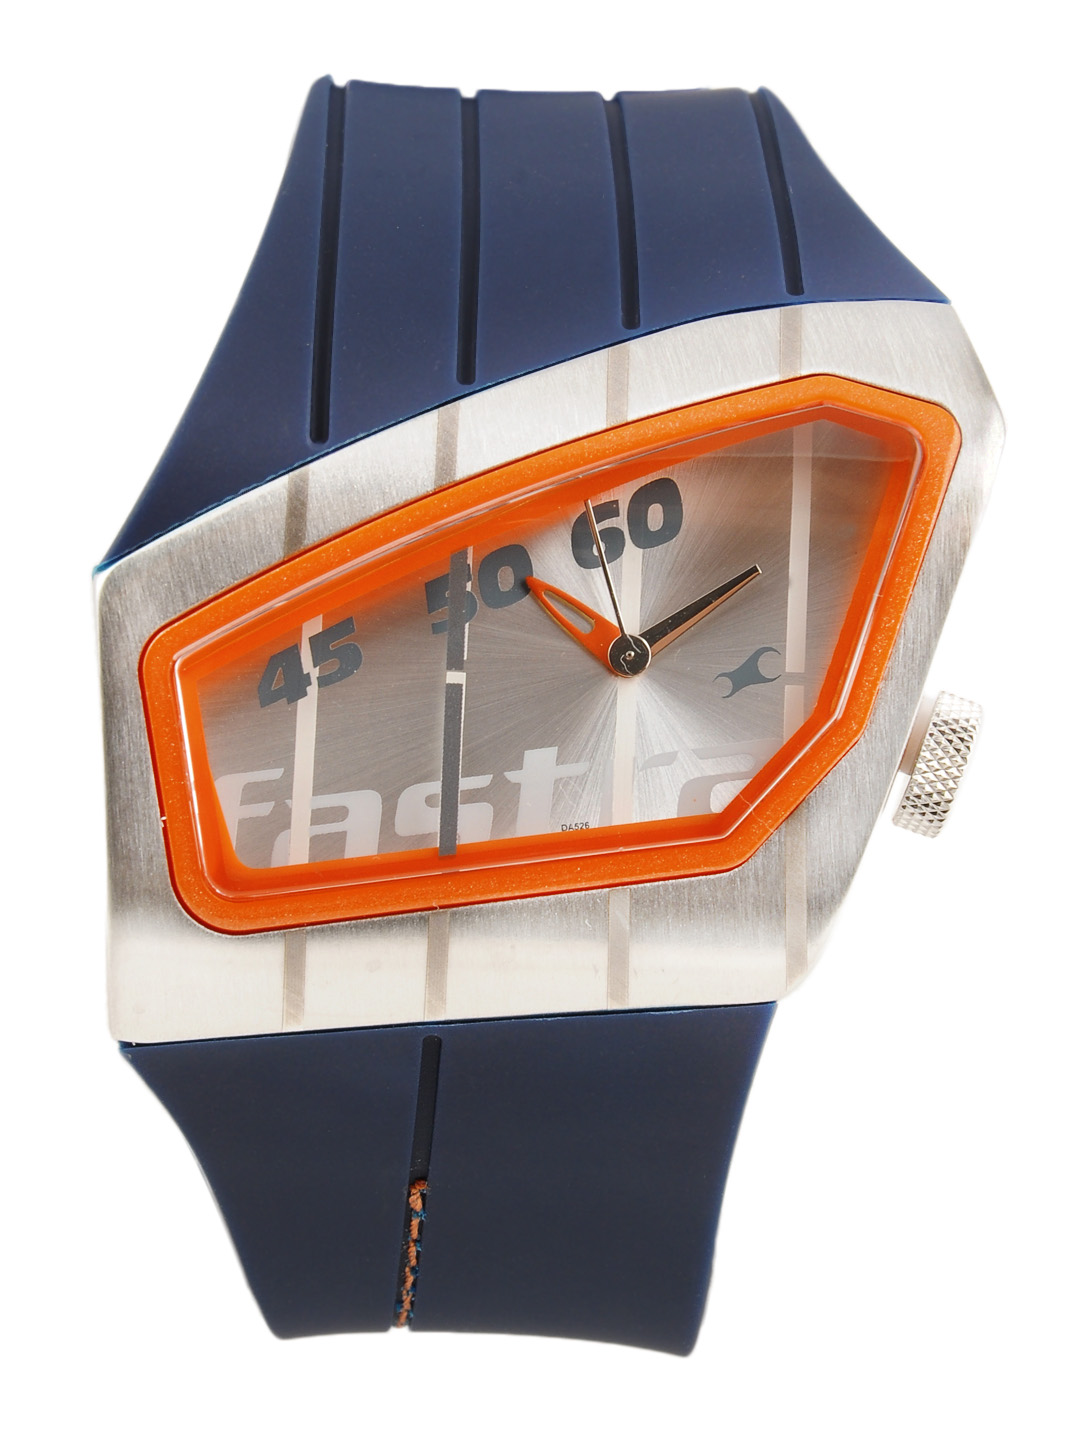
Fastrack Men Silver Dial Watch
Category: Accessories / Watches / Watches
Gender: Men
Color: Silver
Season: Winter 2016
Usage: Casual